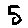
Label: 5